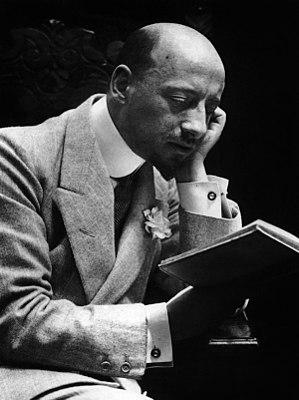
Notandissimi secreti de l'arte profumatoria est le titre du premier livre sur l'art de la parfumerie paru en Occident et publié pour la première fois à Venise en 1555.